Narmada Seva Yatra

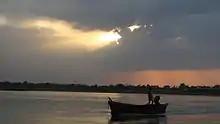
The Narmada River at Nasrullaganj

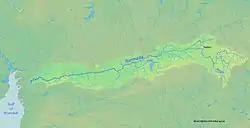
Map of the Narmada River and its tributaries' course

The primary component of the campaign is a yatra or pilgrimage. The yatra ran for 148 days from December 11, 2016, to May 15, 2017, and began and ended at Amarkantak, the origin of the Narmada river in Anuppur district, after traveling around Madhya Pradesh. Smaller "sub-yatras" covered areas not in the main route. The total length of the yatra was , with being along the Narmada itself. The campaign covered 962 villages in 16 districts.